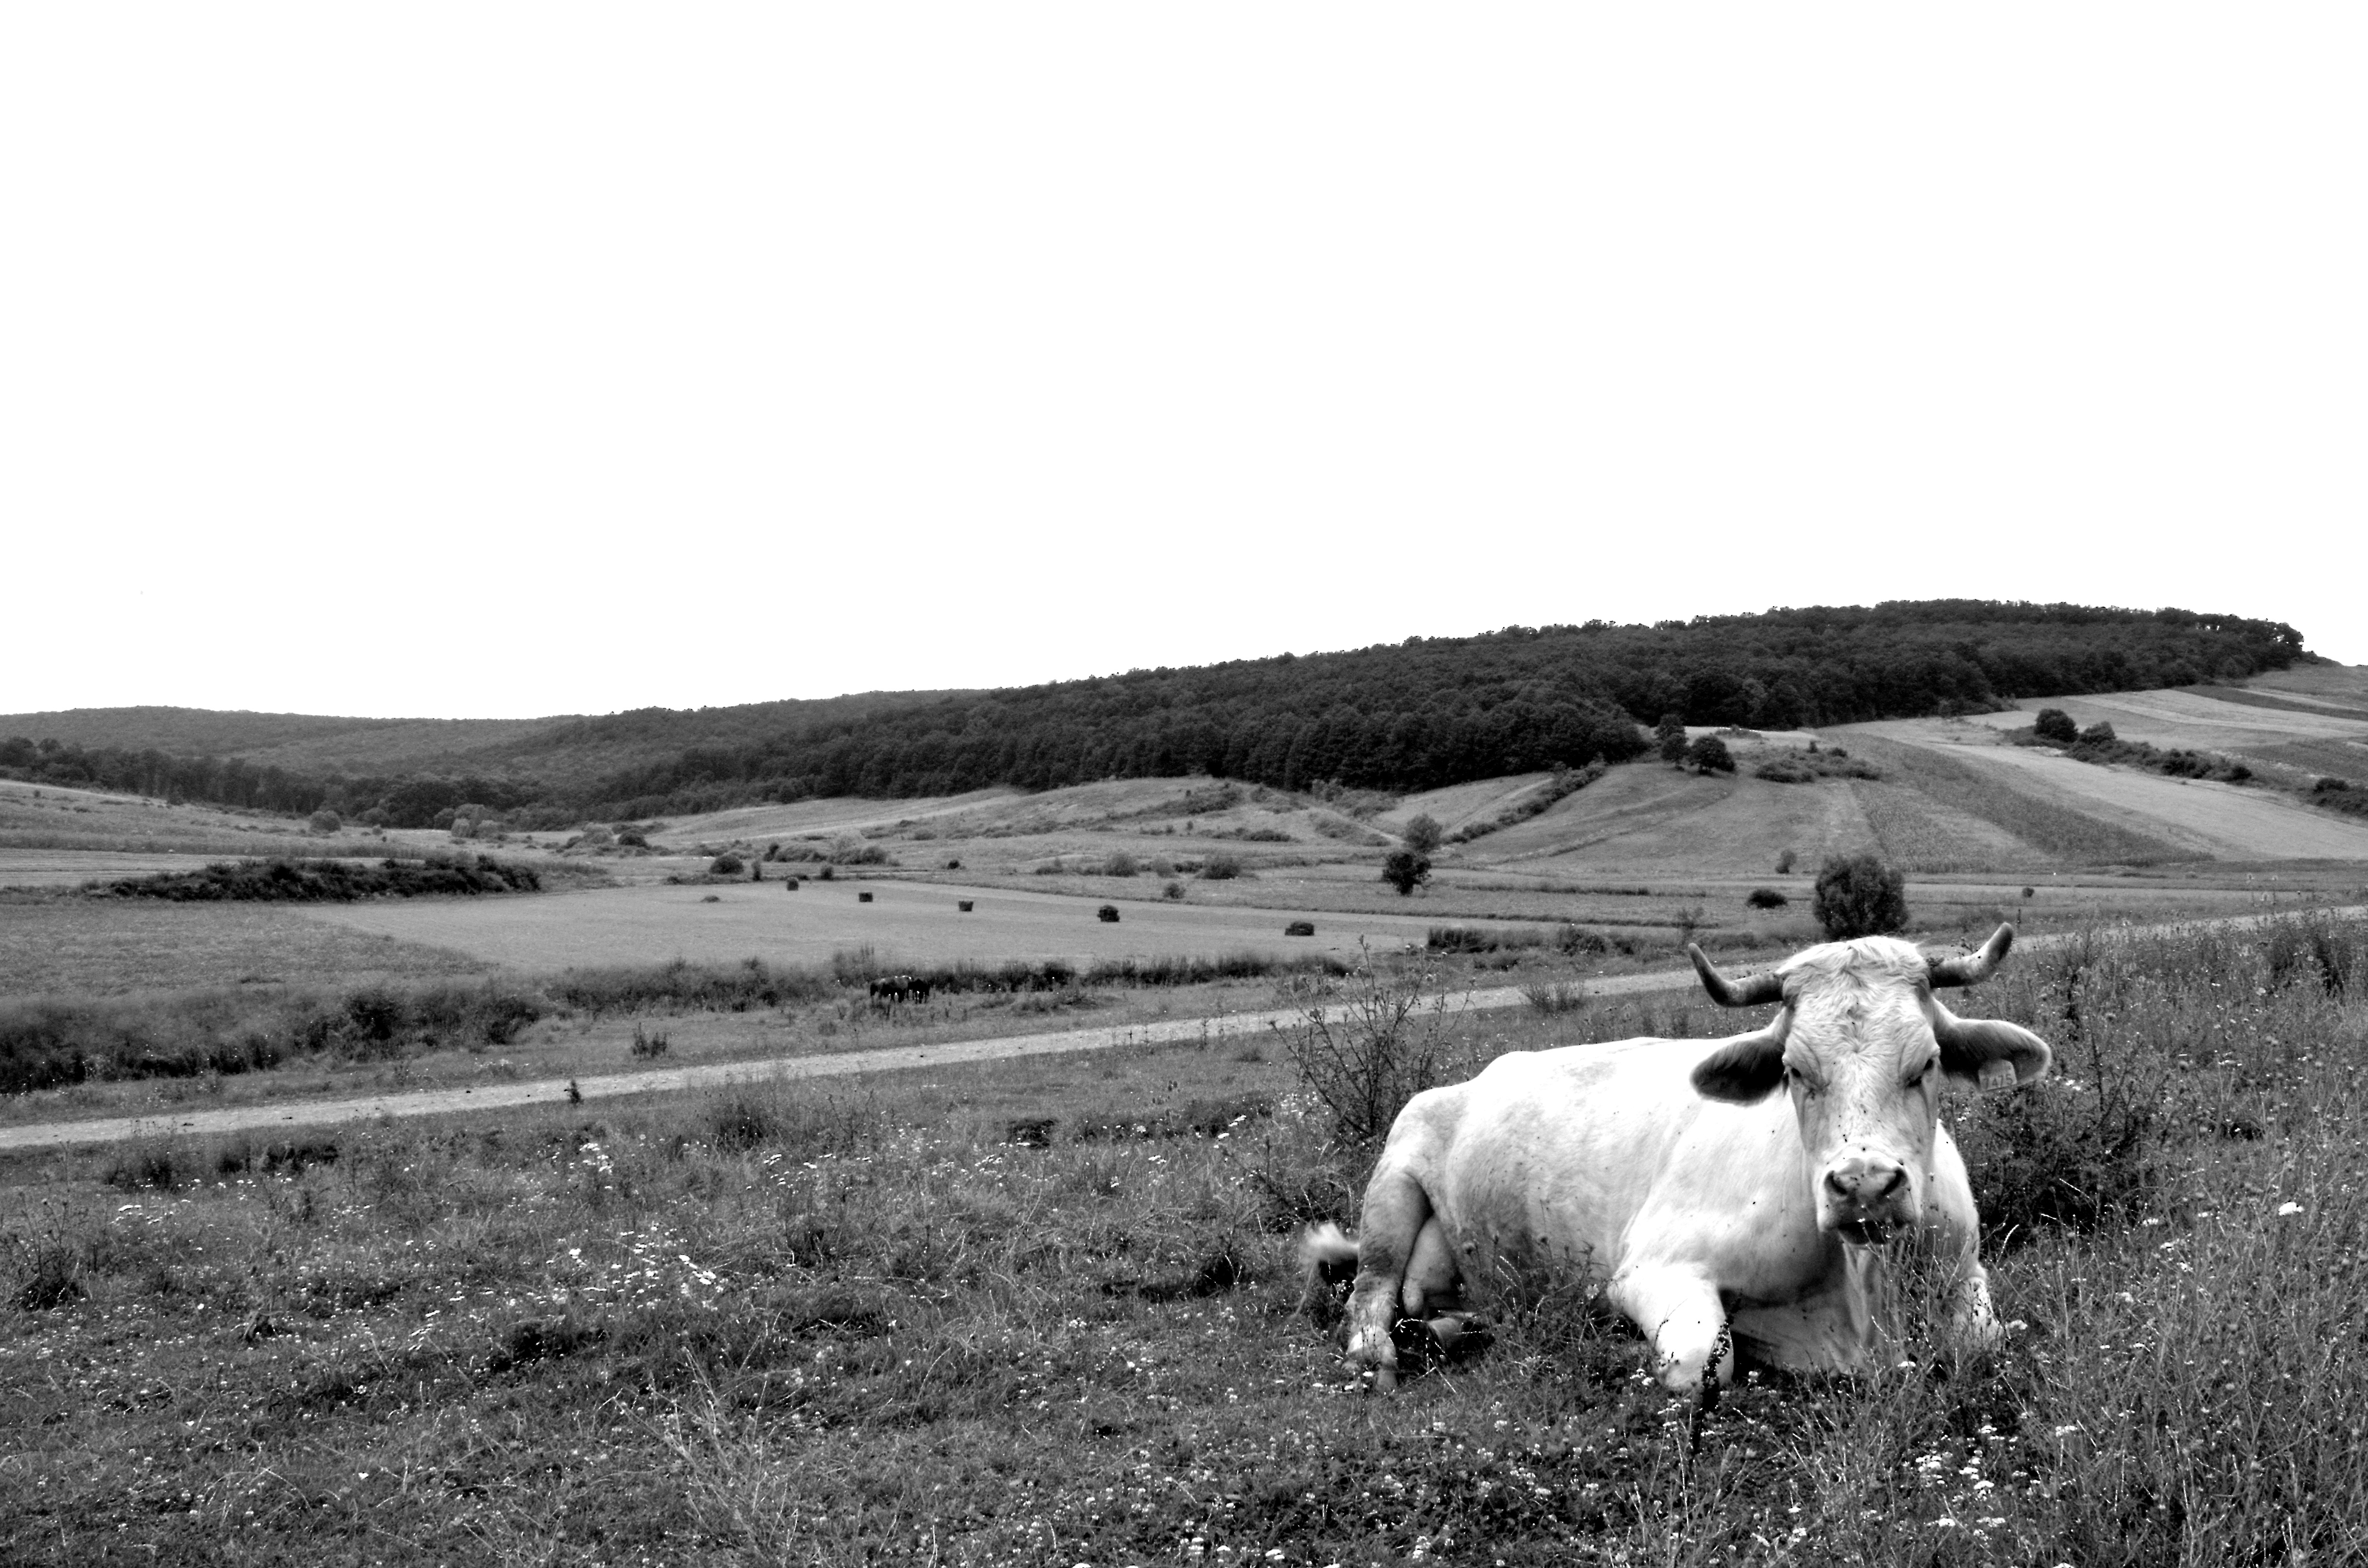
black and white, field, meadow, goat, cow, cattle, herd, pasture, grazing, sheep, mammal, monochrome, goats, grassland, cow portrait, pet sitting, monochrome photography, cattle like mammal